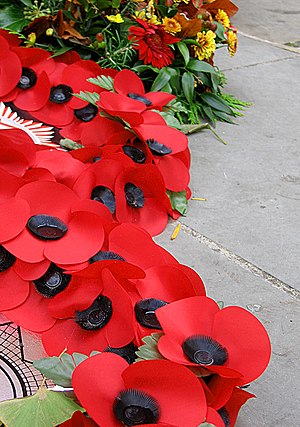
Våbenstilstandsdagen
I Storbritannien bruges valmueblomsten til mindes soldater, der er døde i krig.
Våbenstilstandsdagen er en mærkedag, der afholdes den 11. november hvert år for at fejre underskrivelsen af våbenstilstanden i 1918 mellem de krigsførende parter i Første Verdenskrig og krigens slutningen.